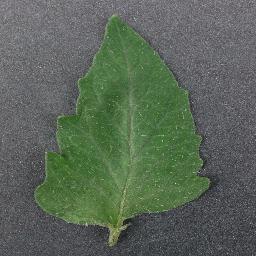
Label: Tomato___healthy